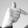
ASL letter: T